Bebop and Rocksteady

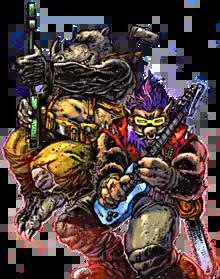
Bebop (front) and Rocksteady (back) on a variant cover of "Teenage Mutant Ninja Turtles" #115 (March 2021). Art by Kevin Eastman.

Bebop and Rocksteady are a fictional duo of mutant warthog and rhinoceros that have made appearances in various media releases of the "Teenage Mutant Ninja Turtles" franchise. The two characters are henchmen who follow the orders of the franchise's chief antagonist, Shredder, the leader of the Foot Clan. Their names are both derived from genres of music: Bebop is a style of jazz, while Rocksteady is a Jamaican music style, a precursor to reggae.